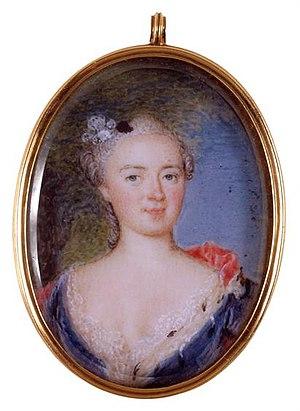
Marie-Anne Victoire de Portugal était une infante portugaise, la fille aînée de la reine Marie Iʳᵉ de Portugal et de son roi-consort, Pierre III.